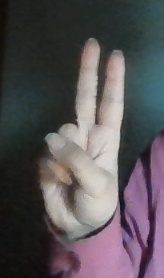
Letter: taa